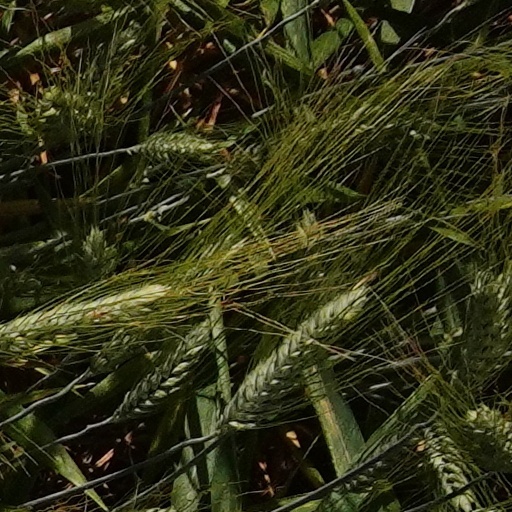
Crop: wheat